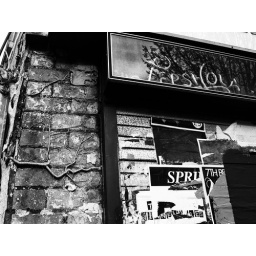
(For The Guardian's Recession assignment) Creepers reach out towards the facade of a derelict pizza shop in Belfast